National costume of Indonesia

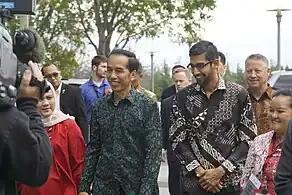
The "batik" shirt for men is often considered as an Indonesian national attire, as worn here by Indonesian President Joko Widodo (left) and Google CEO Sundar Pichai.

As a multi-diverse country, Indonesia having more than 30 provinces, each has its own representation of traditional attire and dress from each province with its own unique and distinguished designs.